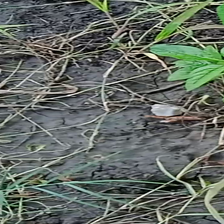
Weed species: Harali_(Cynodon_dactylon)